Turku Central Station

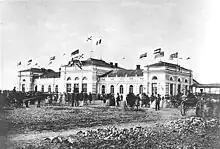
Opening ceremony of Turku railway station in 1876

The construction of the Finnish Main Line in 1862 meant a setback for Turku, which had originally been a place of trade for Tavastians. After the construction of the railway, the Tavastian merchants travelling along the traditional Hämeen Härkätie road started travelling to Helsinki. When the railway from Hämeenlinna to the north was being planned, Turku's significance was further threatened. So it was important for Turku citizens to receive a railway connection from Tampere to Turku as well as to Helsinki, even so that the trip to Turku would be shorter than the one to Helsinki. The railway was constructed in a way that favoured Turku, as the exchange station was built in Toijala, making the trip from Tampere to Turku 19 kilometres shorter than that from Tampere to Helsinki. Construction of the railway started in Turku already in 1874, when the direction of the railway at its northern end was not yet completely clear. There were many Russian immigrant workers working at the railway, and they were paid less than the Finnish workers.